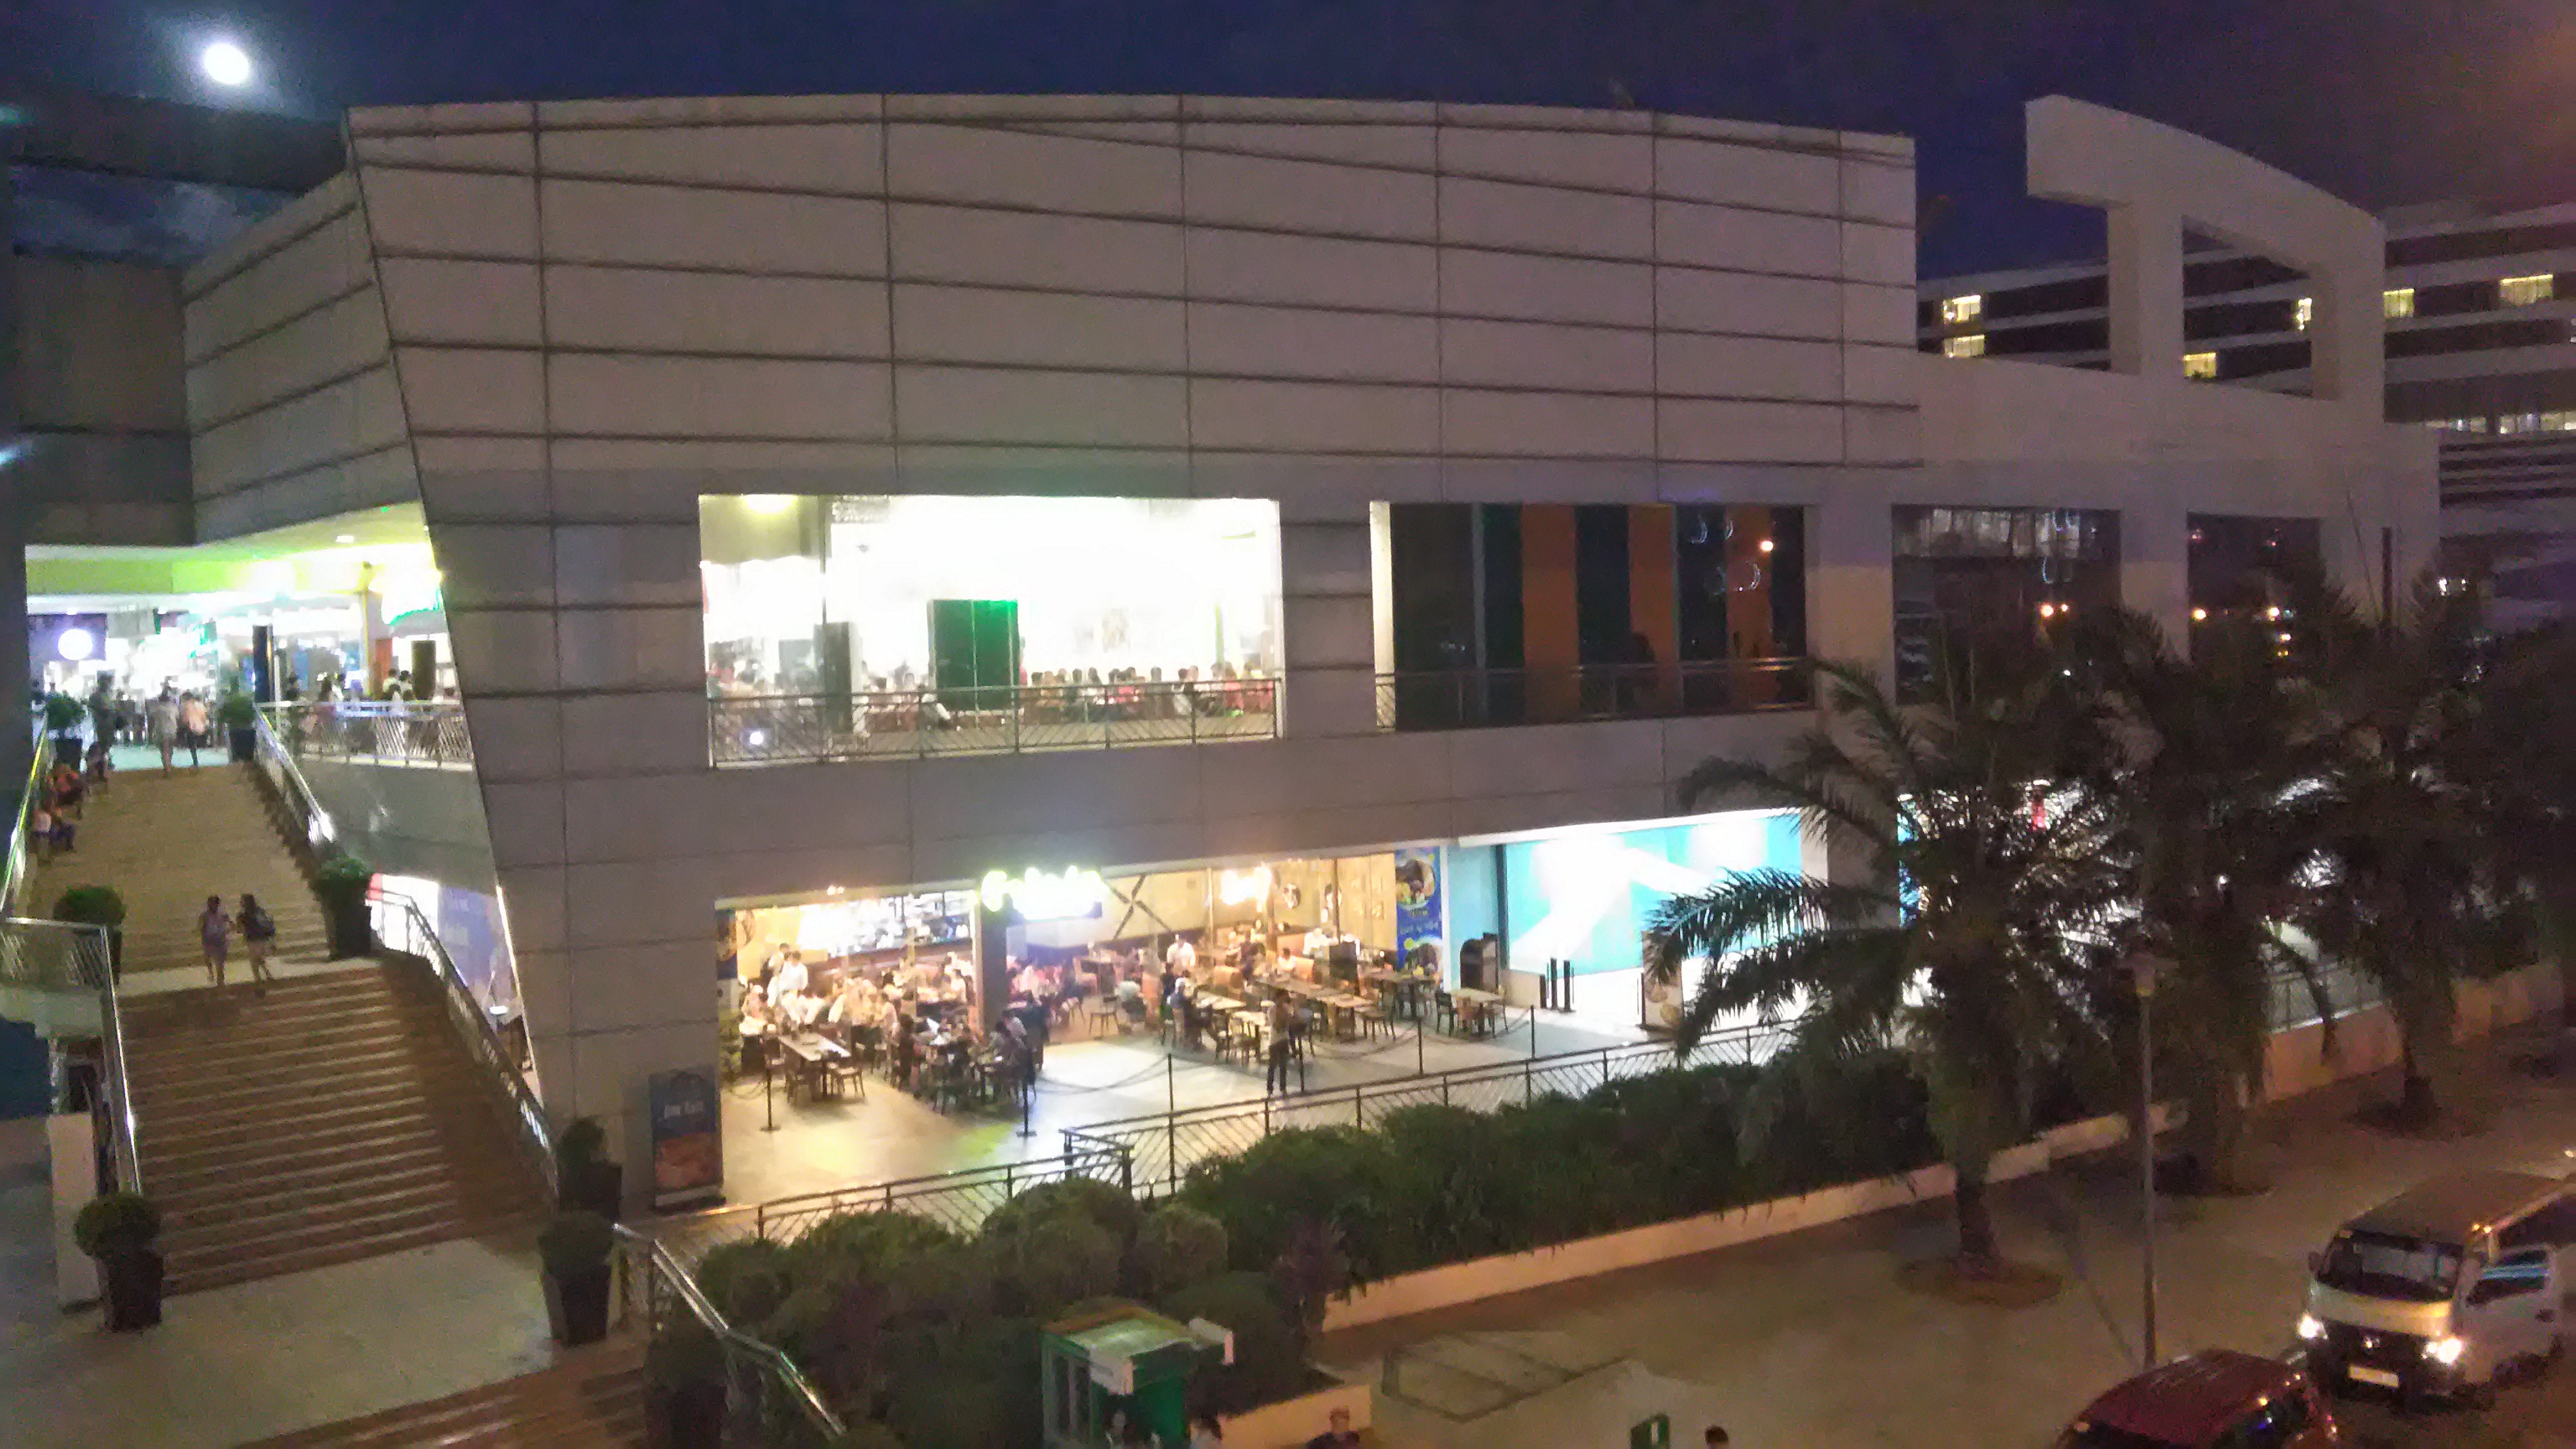
building, shopping mall, mixed use, architecture, commercial building, city